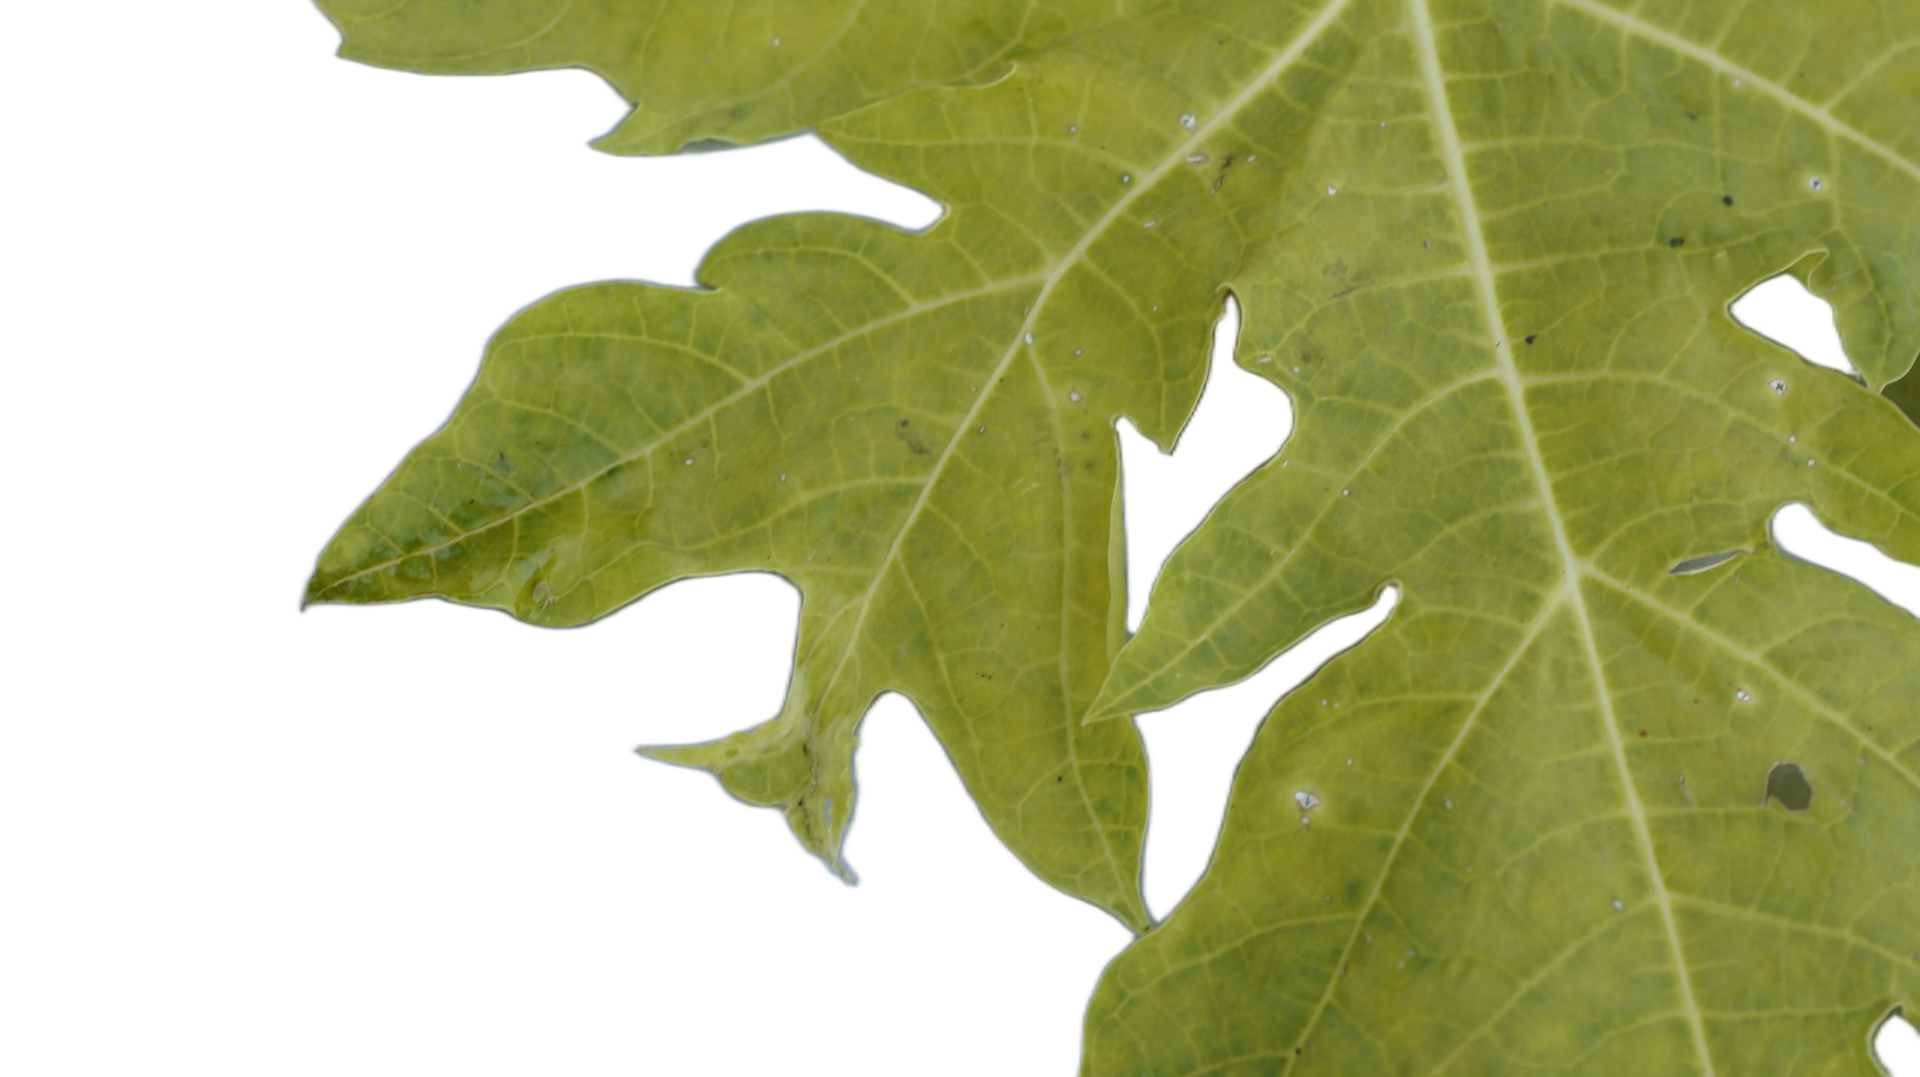
Crop: Papaya
Label: Carica_Insect_Hole